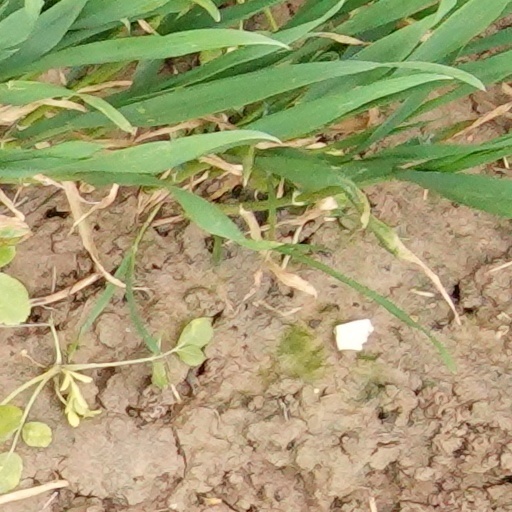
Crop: wheat